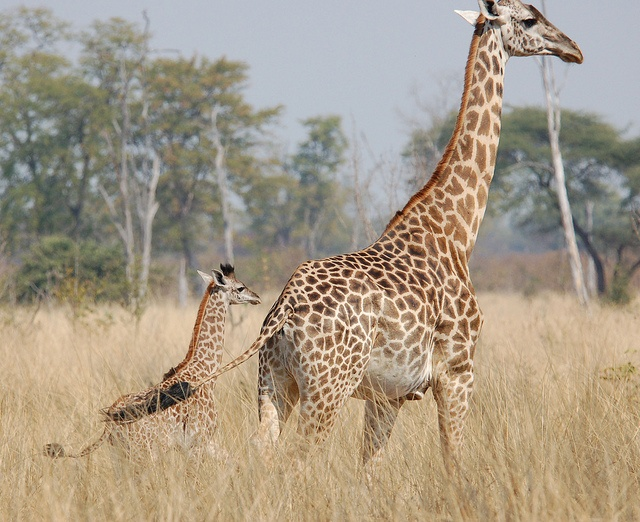
A giraffe and its child walking through a field.
A mother giraffe walks with her baby through tall grass.
A mother and baby giraffe walking through the wilderness.
A mother and her child giraffe walking in tall grass.
A young giraffe wades through tall grass next to its mother.